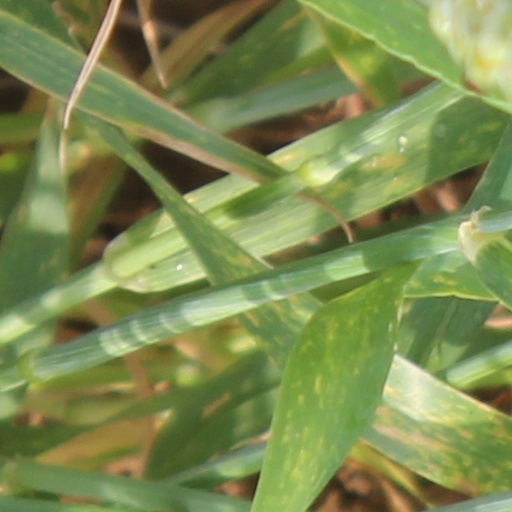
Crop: wheat